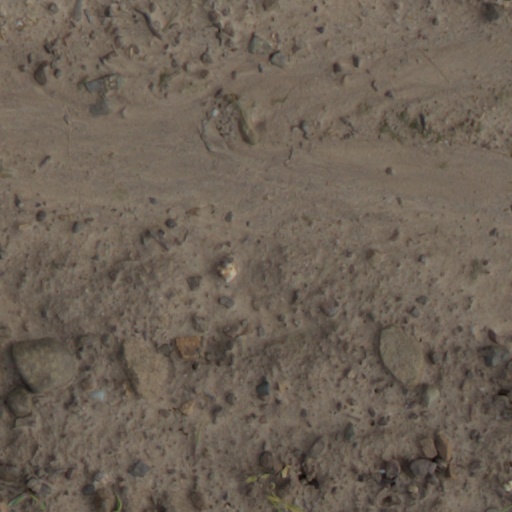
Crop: wheat